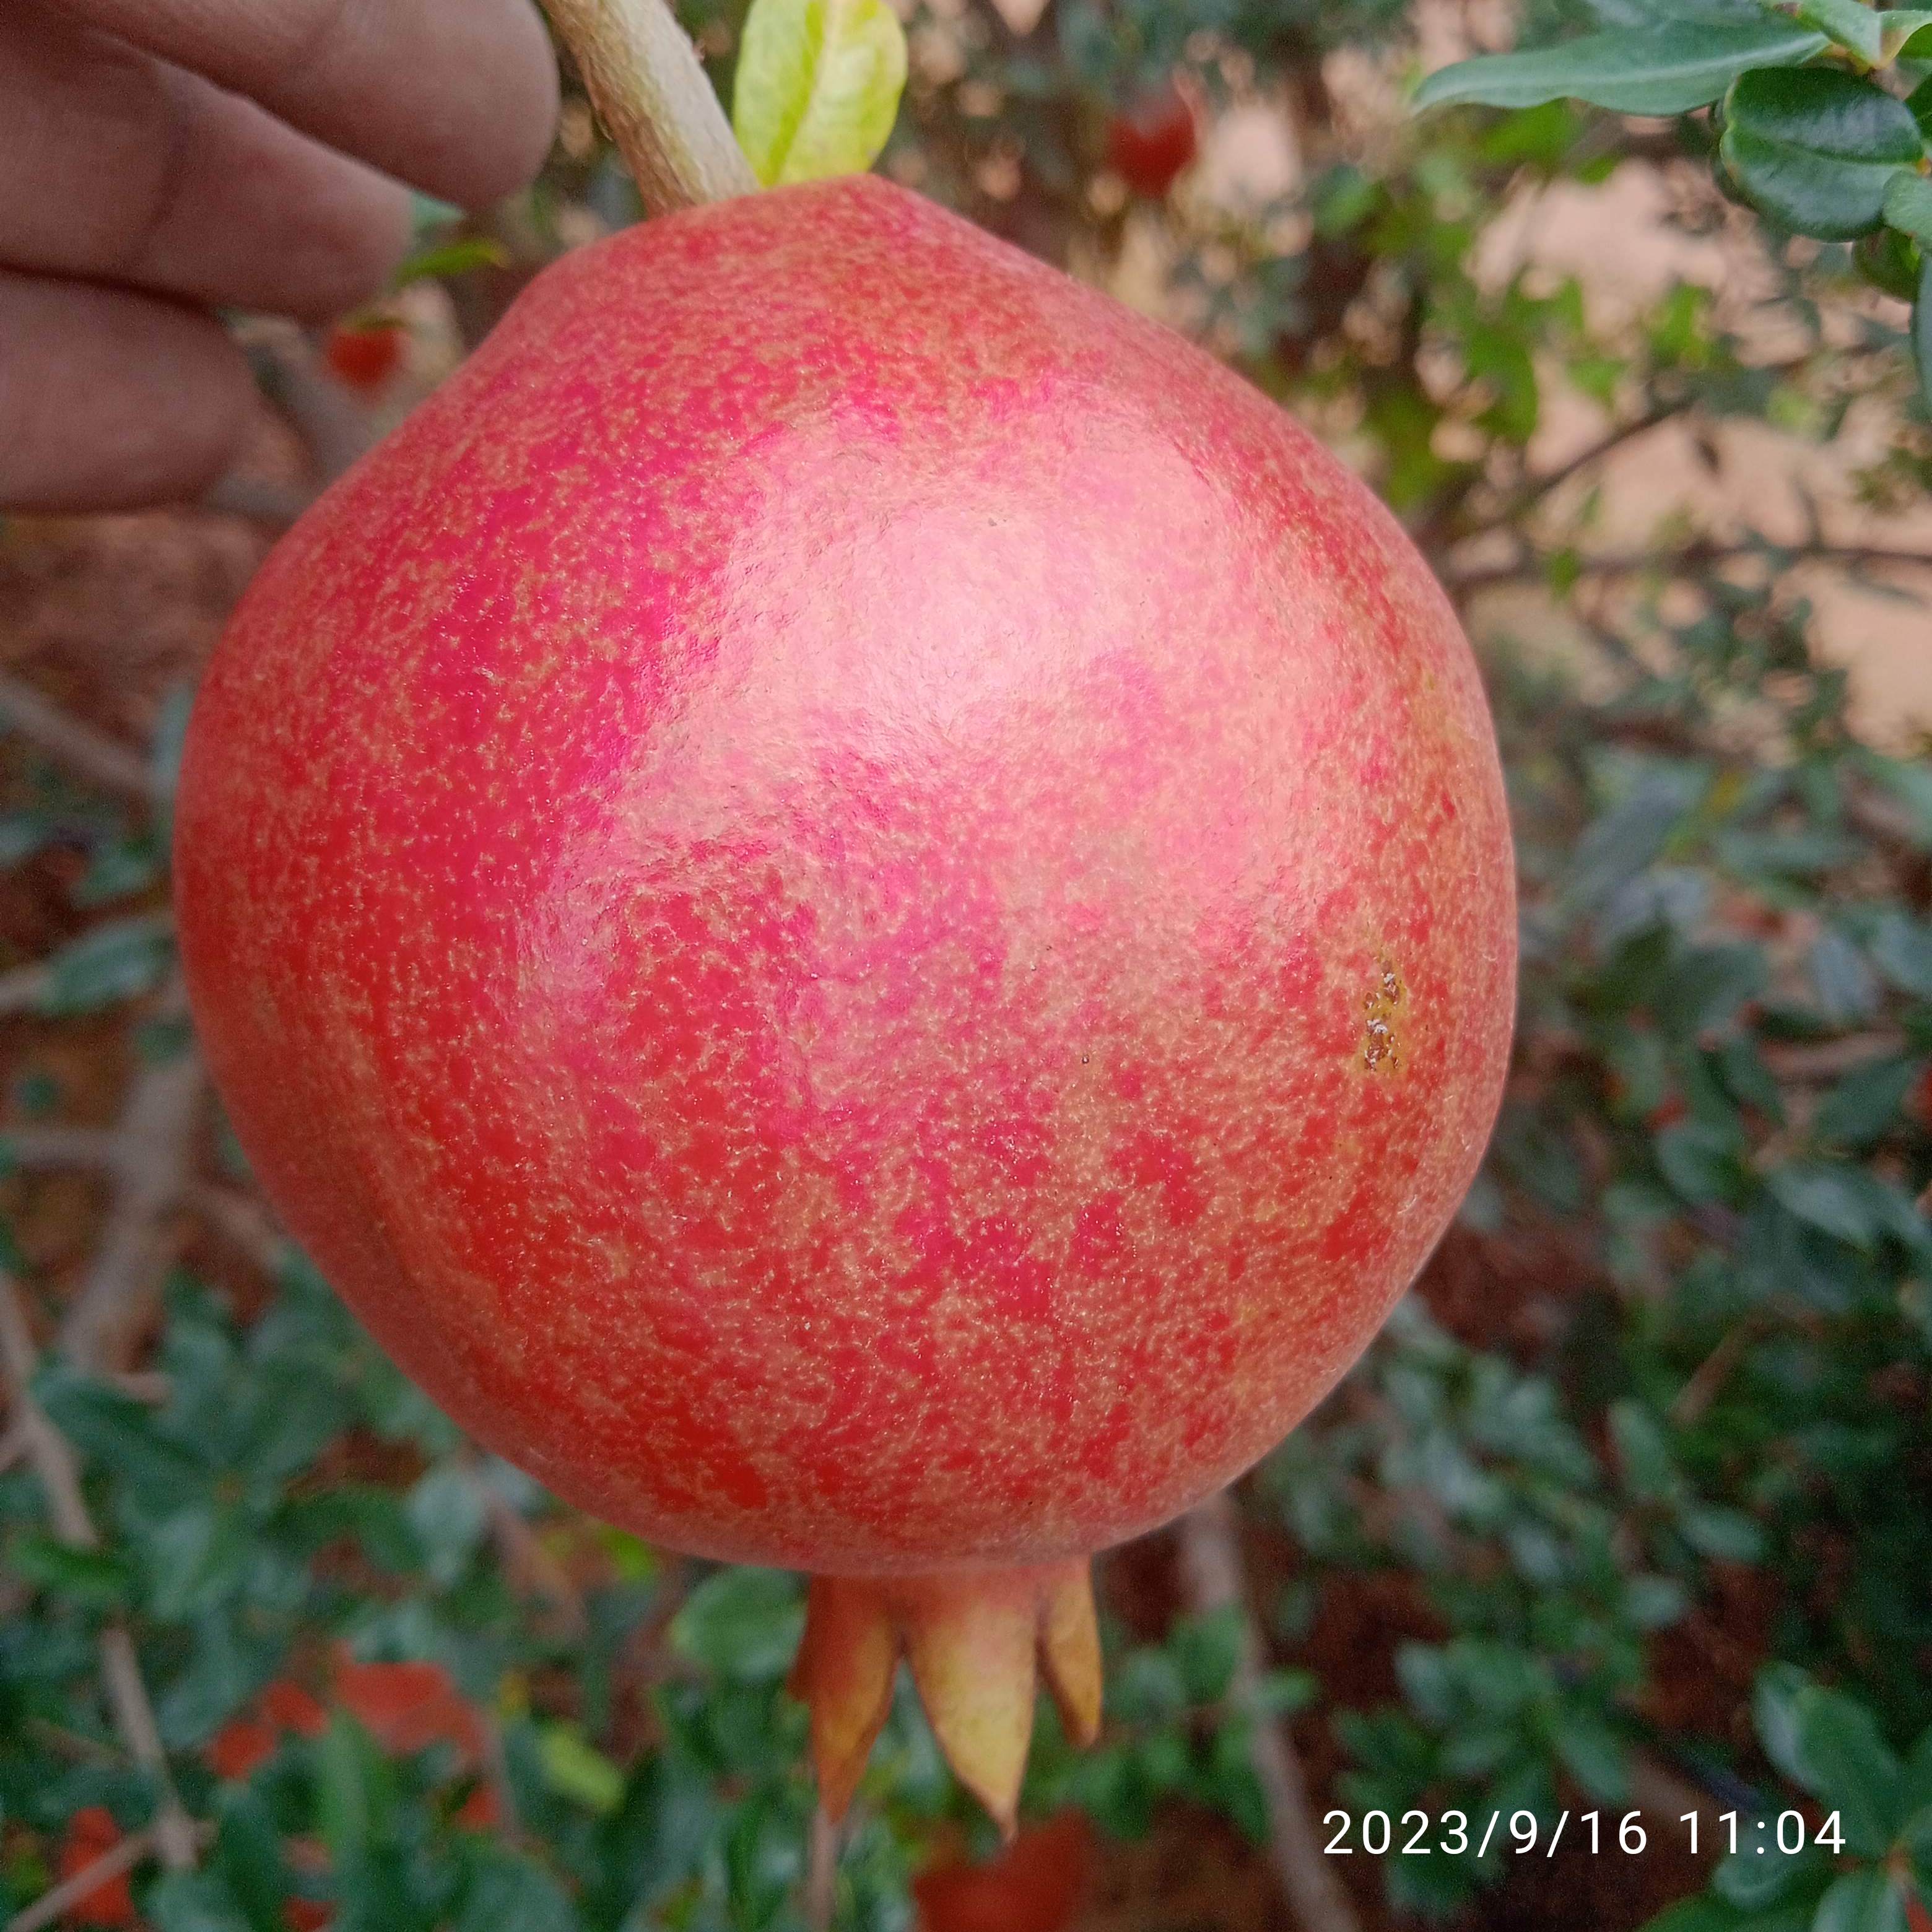
Label: Healthy